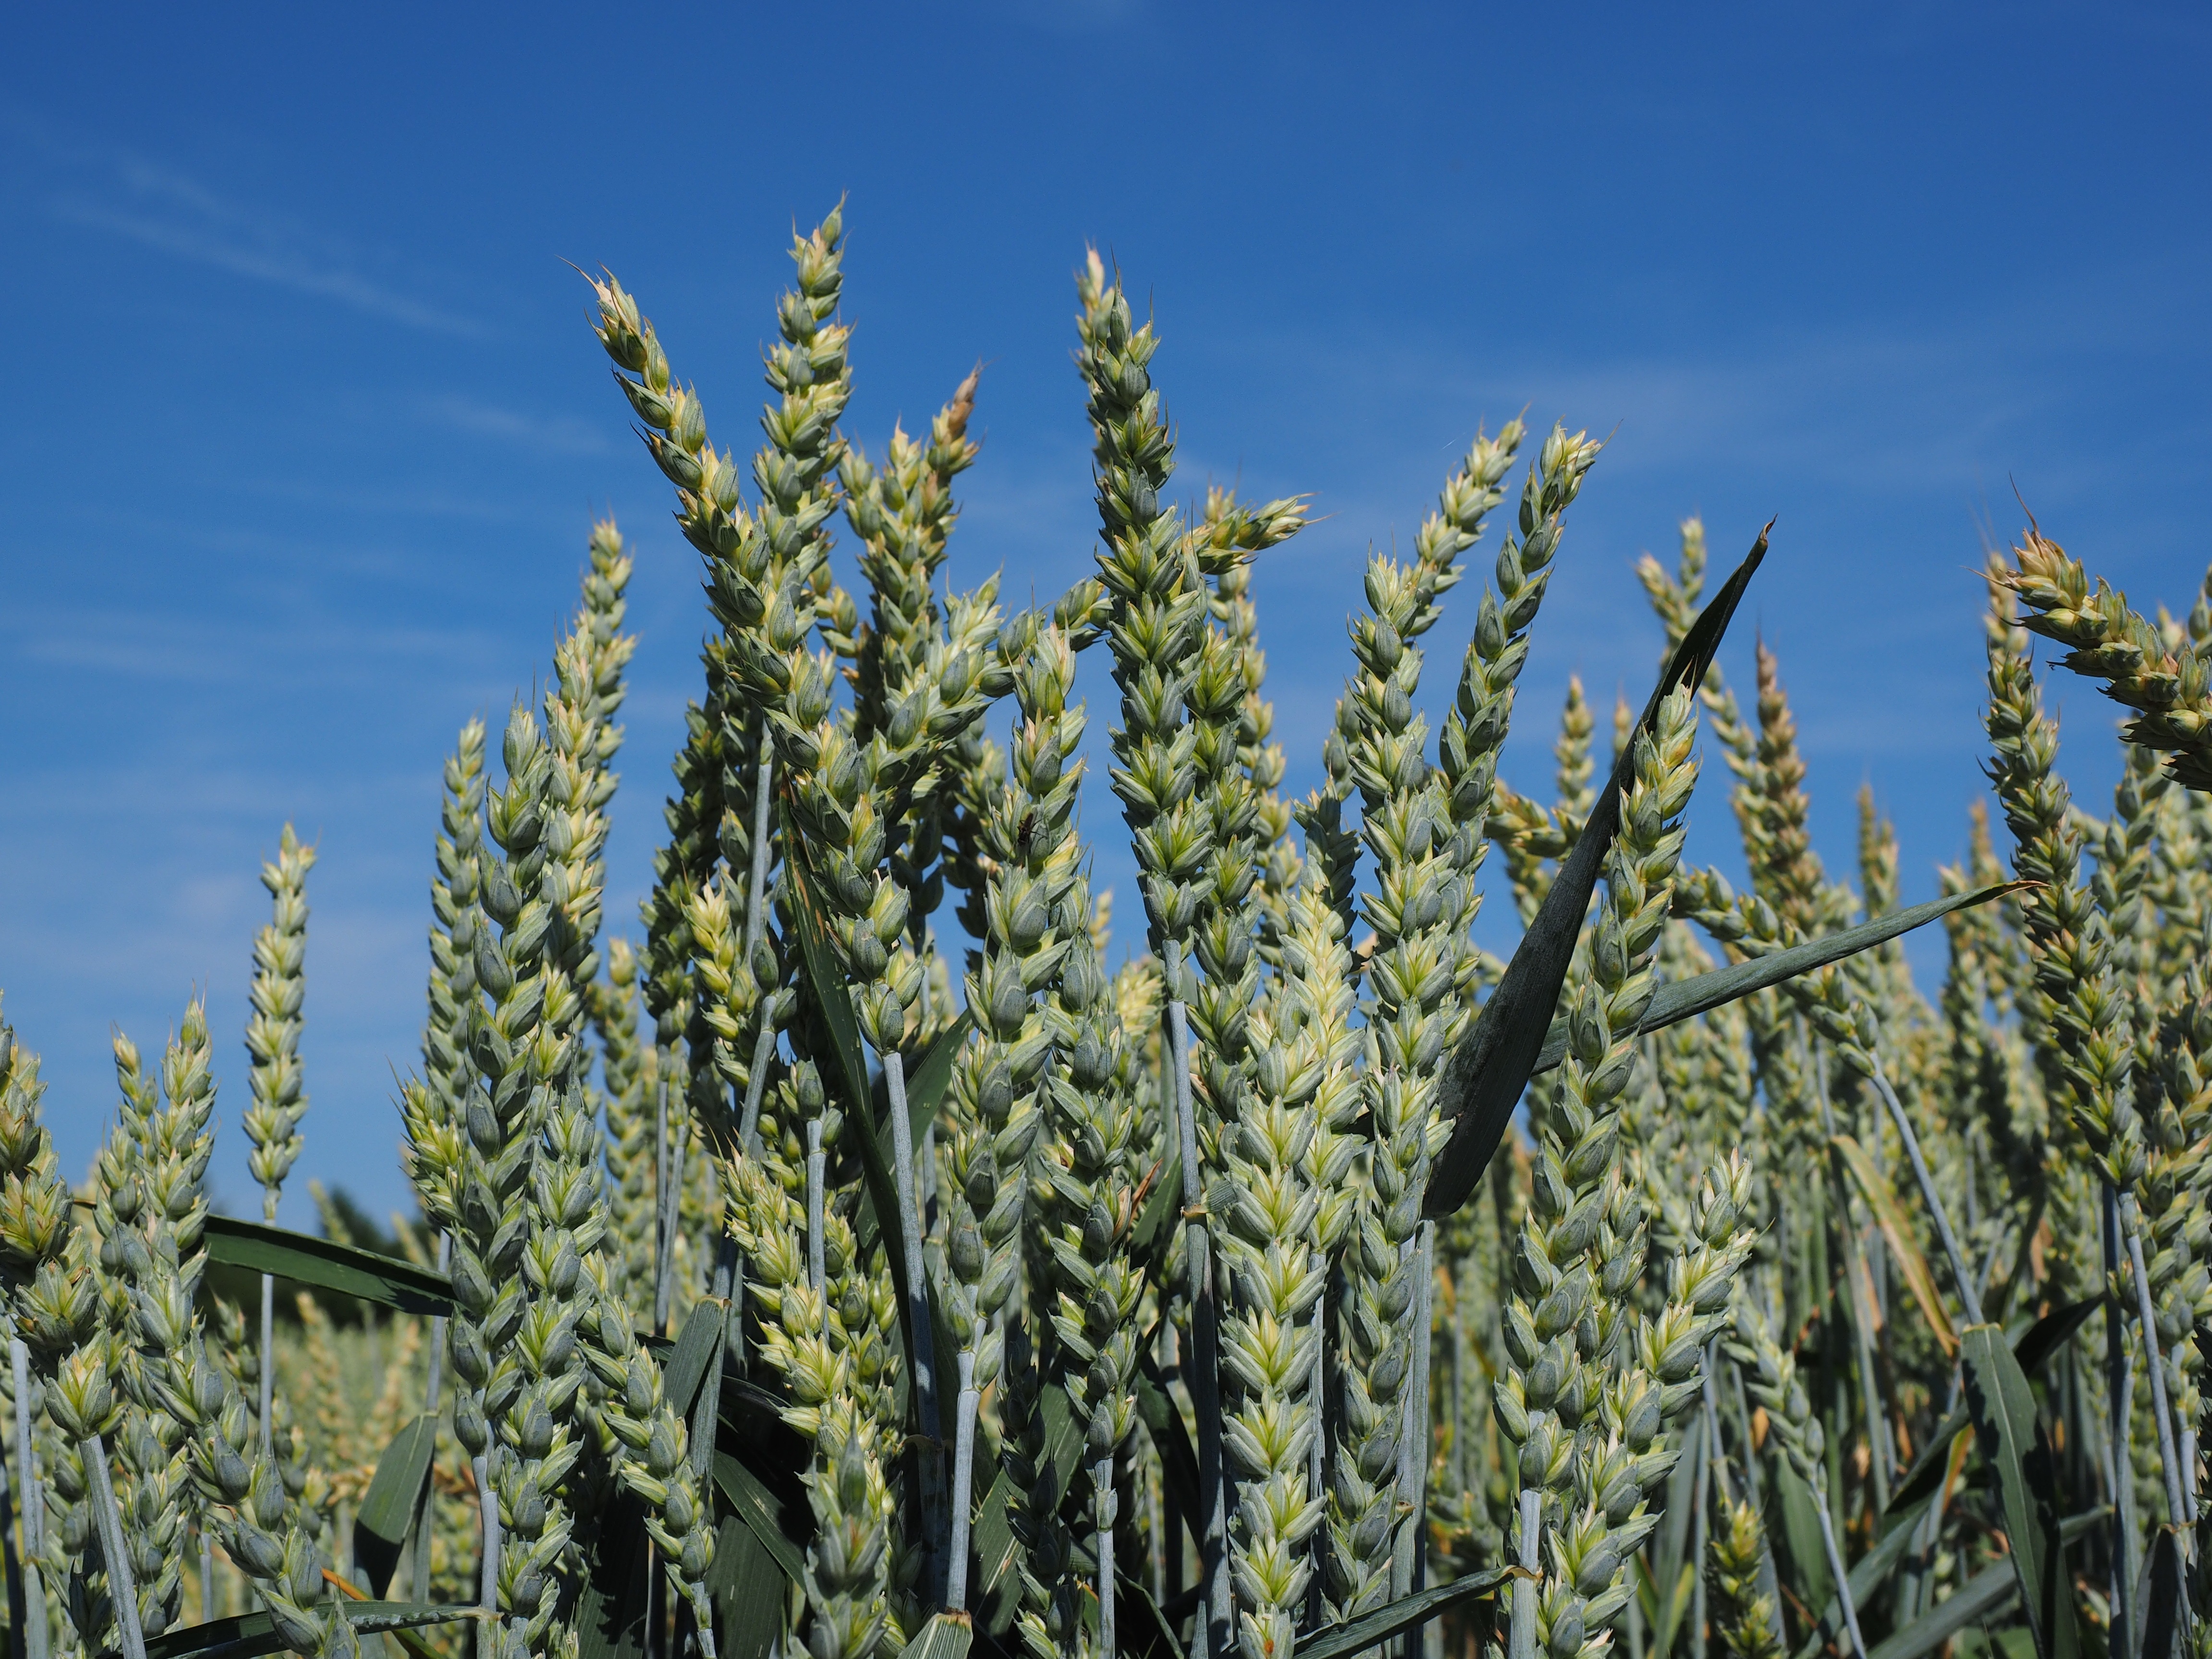
grass, plant, field, wheat, grain, flower, food, produce, crop, ear, agriculture, flora, wheat field, shrub, cornfield, cereals, ecosystem, flowering plant, grass family, land plant, awnless